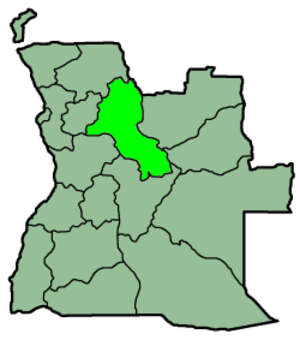
Malanje (provins)
Placering af Malanje i Angola
Malanje er en provins i Angola. Den har et areal på 97.602 km² og en befolkning på omkring 900 000. Malanje er hovedbyen i provinsen.